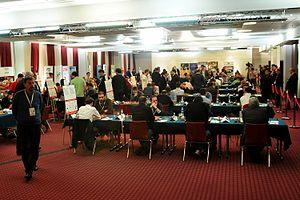
Le championnat d'Europe d'échecs des nations est une compétition organisée depuis 1957 par l'European Chess Union qui met aux prises les sélections nationales des différents pays européens. L'équipe vainqueur est déclarée championne d'Europe. Initialement disputée tous les quatre ans entre des équipes issues de groupes préliminaires, cette compétition se déroule depuis 1997 tous les deux ans et réunit toutes les sélections nationales européennes, sans éliminatoires ou qualifications.